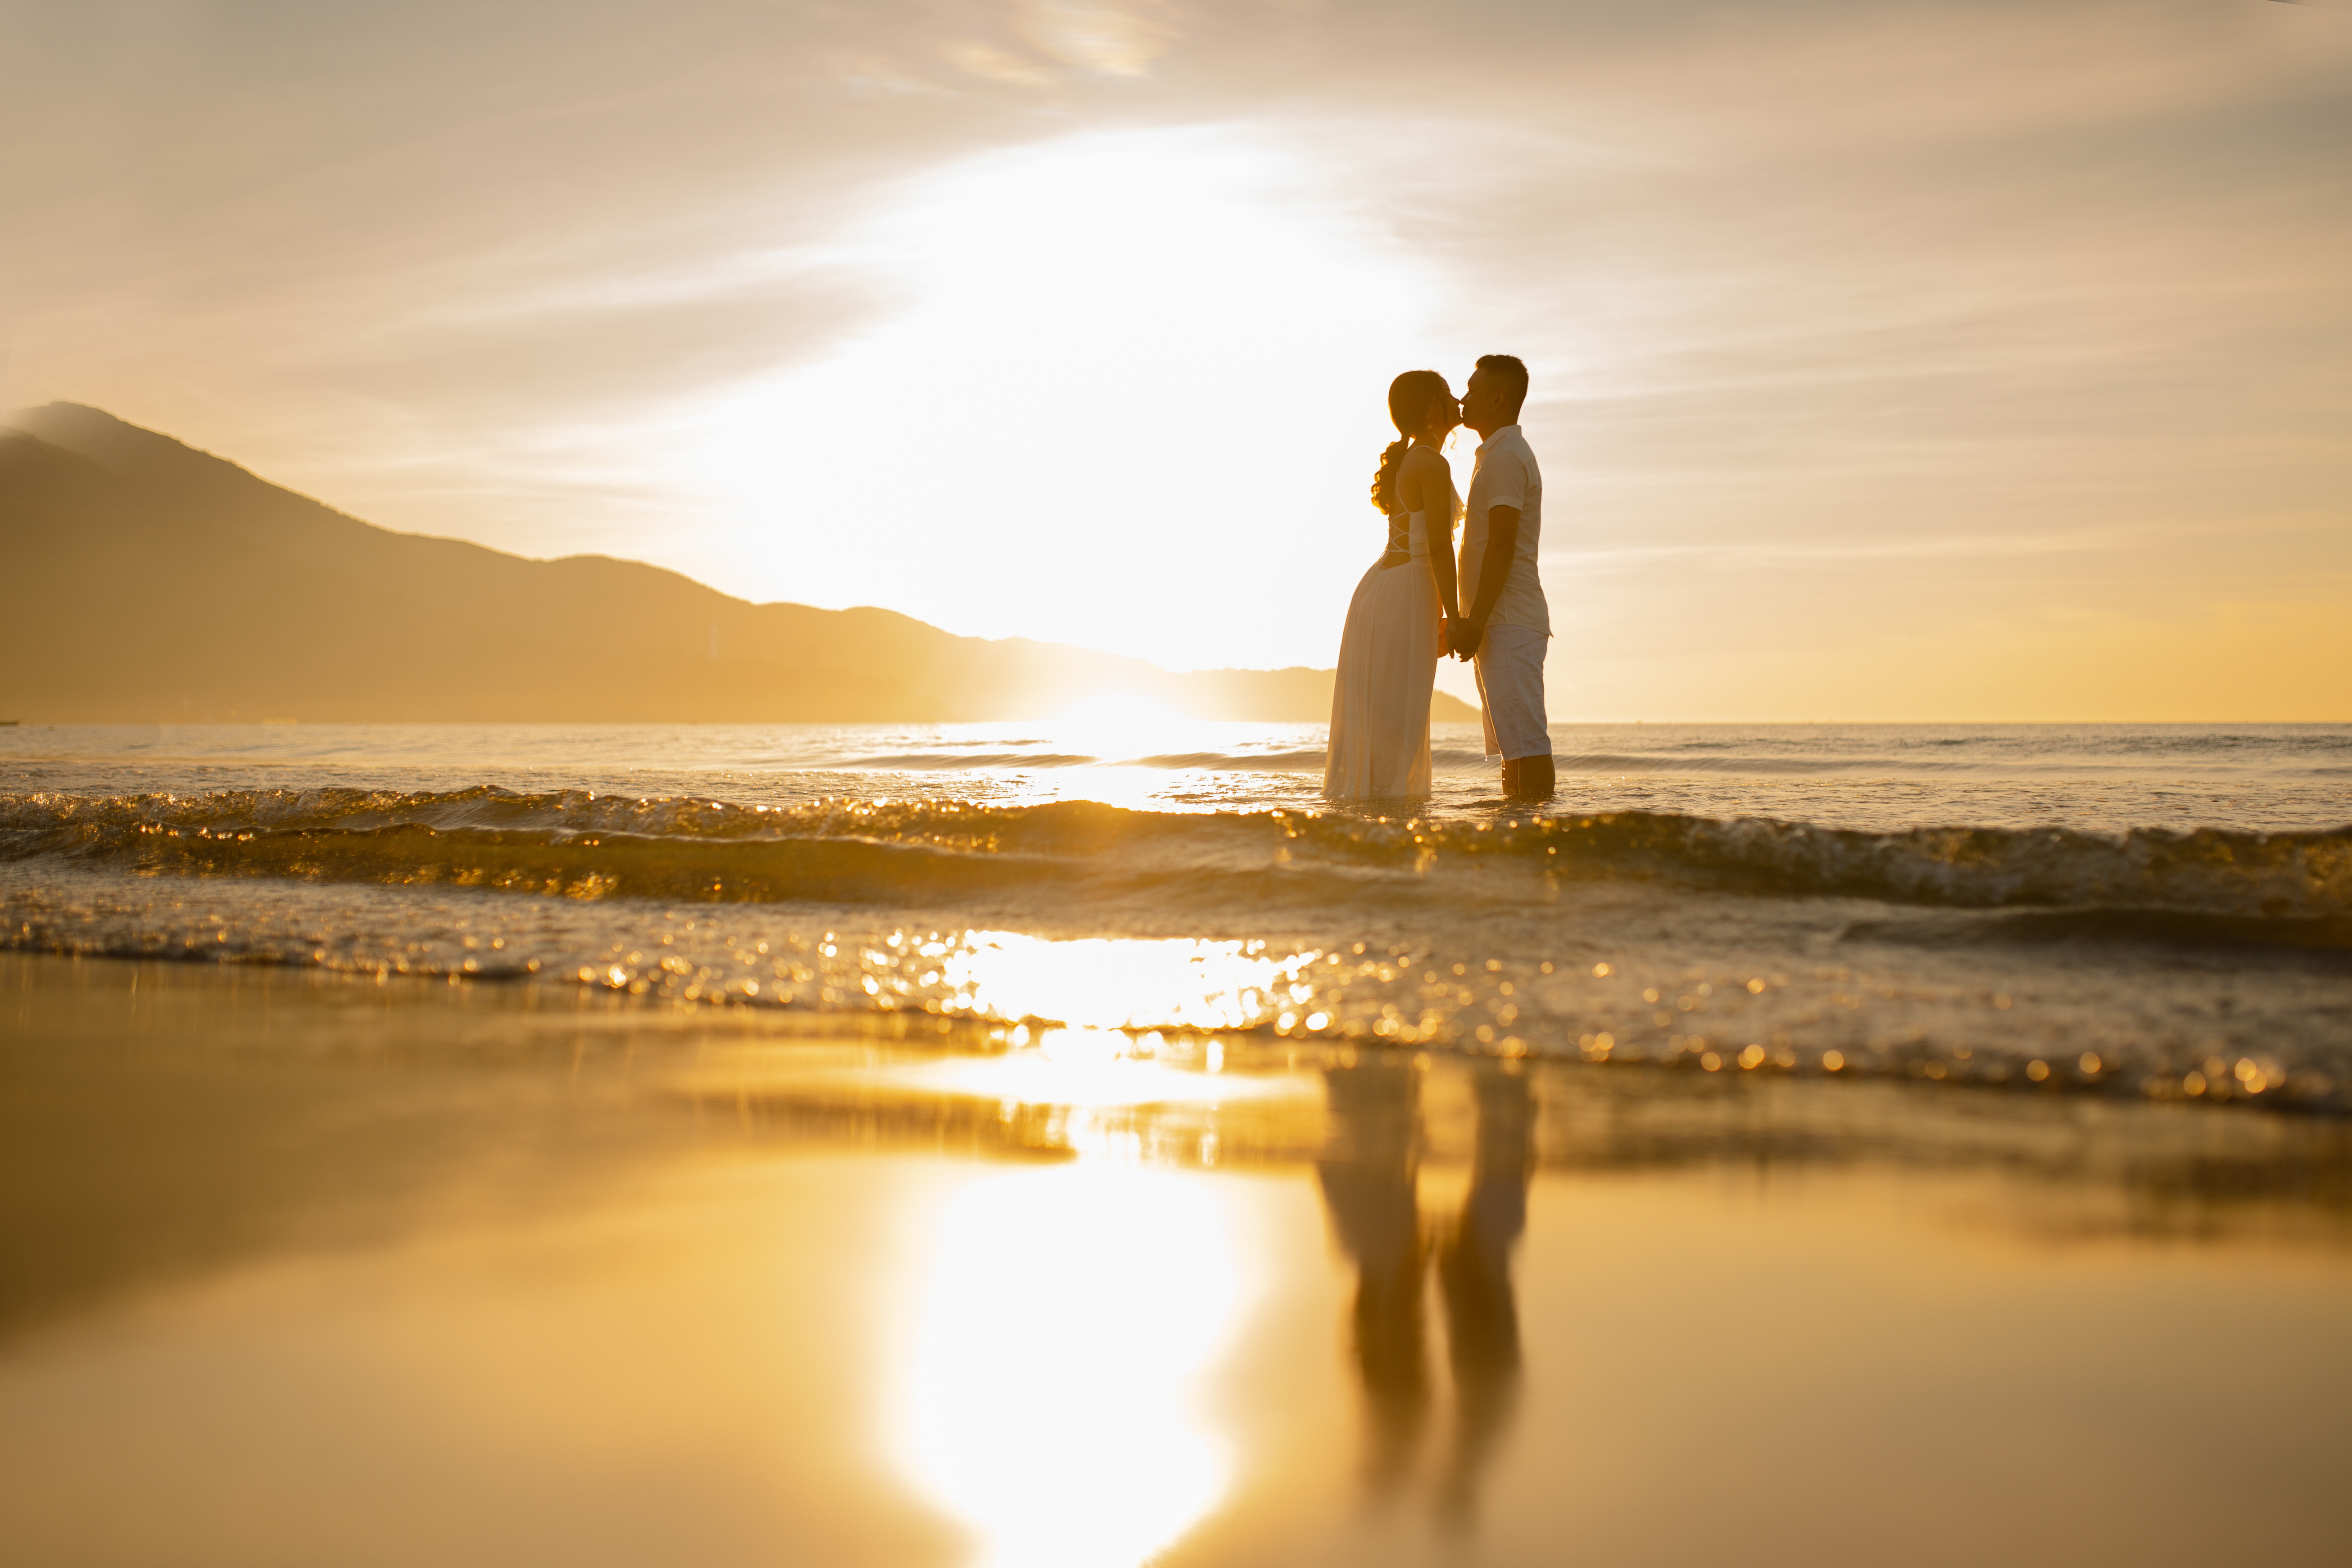
nary wedding, wedding photography, wedding photo, wedding dress, People in nature, photograph, sky, sea, horizon, wave, beach, romance, ocean, sunrise, shore, morning, photography, sunlight, coast, vacation, honeymoon, fun, love, sunset, reflection, summer, calm, evening, happy, cloud, landscape, stock photography, sun, gesture, sand, coastal and oceanic landforms, leisure, backlighting, dusk, wind wave, tourism, dawn